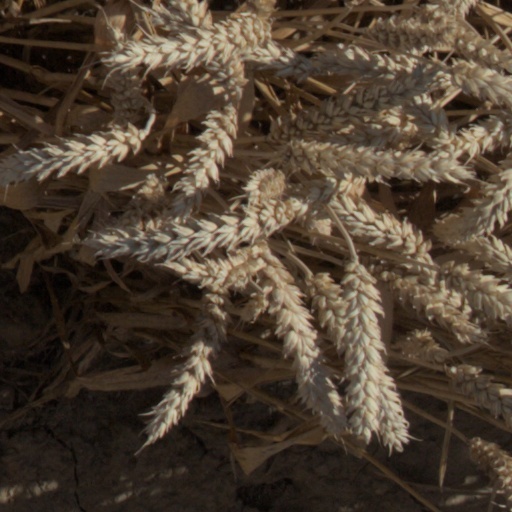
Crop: wheat